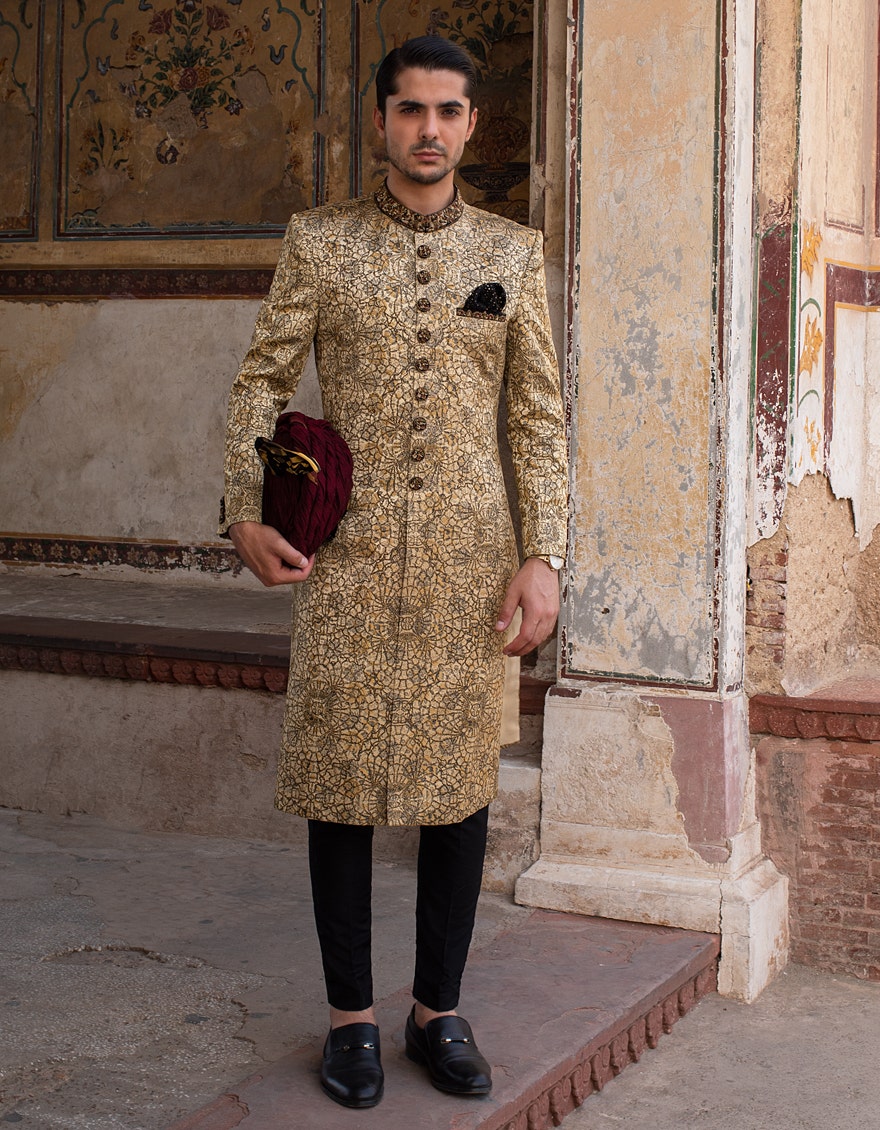
gold black traditional indian wedding sherwani